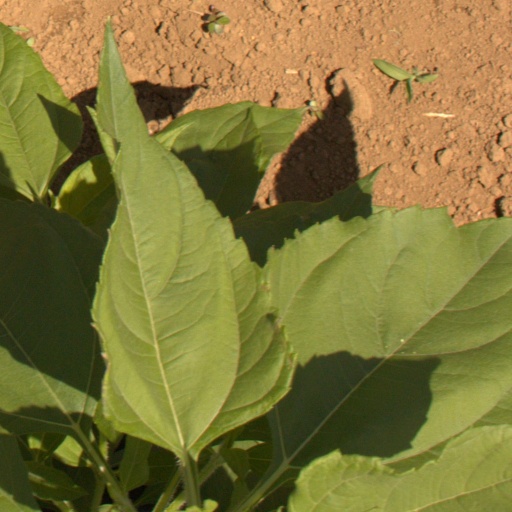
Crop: Jerusalem artichoke